Church of the Holy Trinity, Sutton Montis

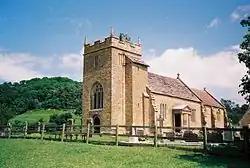

The Anglican Church of the Holy Trinity at Sutton Montis in the parish of South Cadbury and Sutton Montis, Somerset, England, has Saxon origins but most of the surviving building is from the 12th century and subsequent periods. It has been designated as a Grade I listed building.